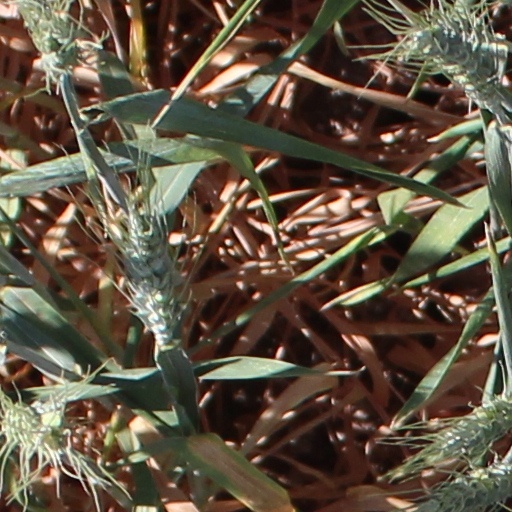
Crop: wheat